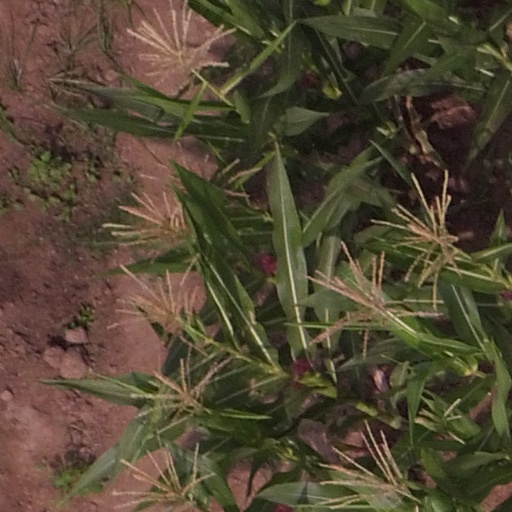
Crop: maize; corn